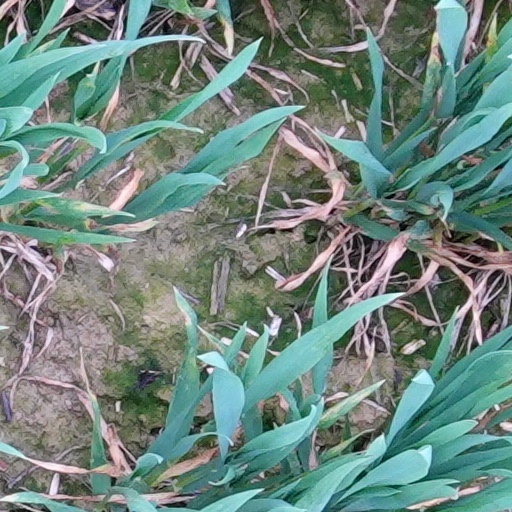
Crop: wheat